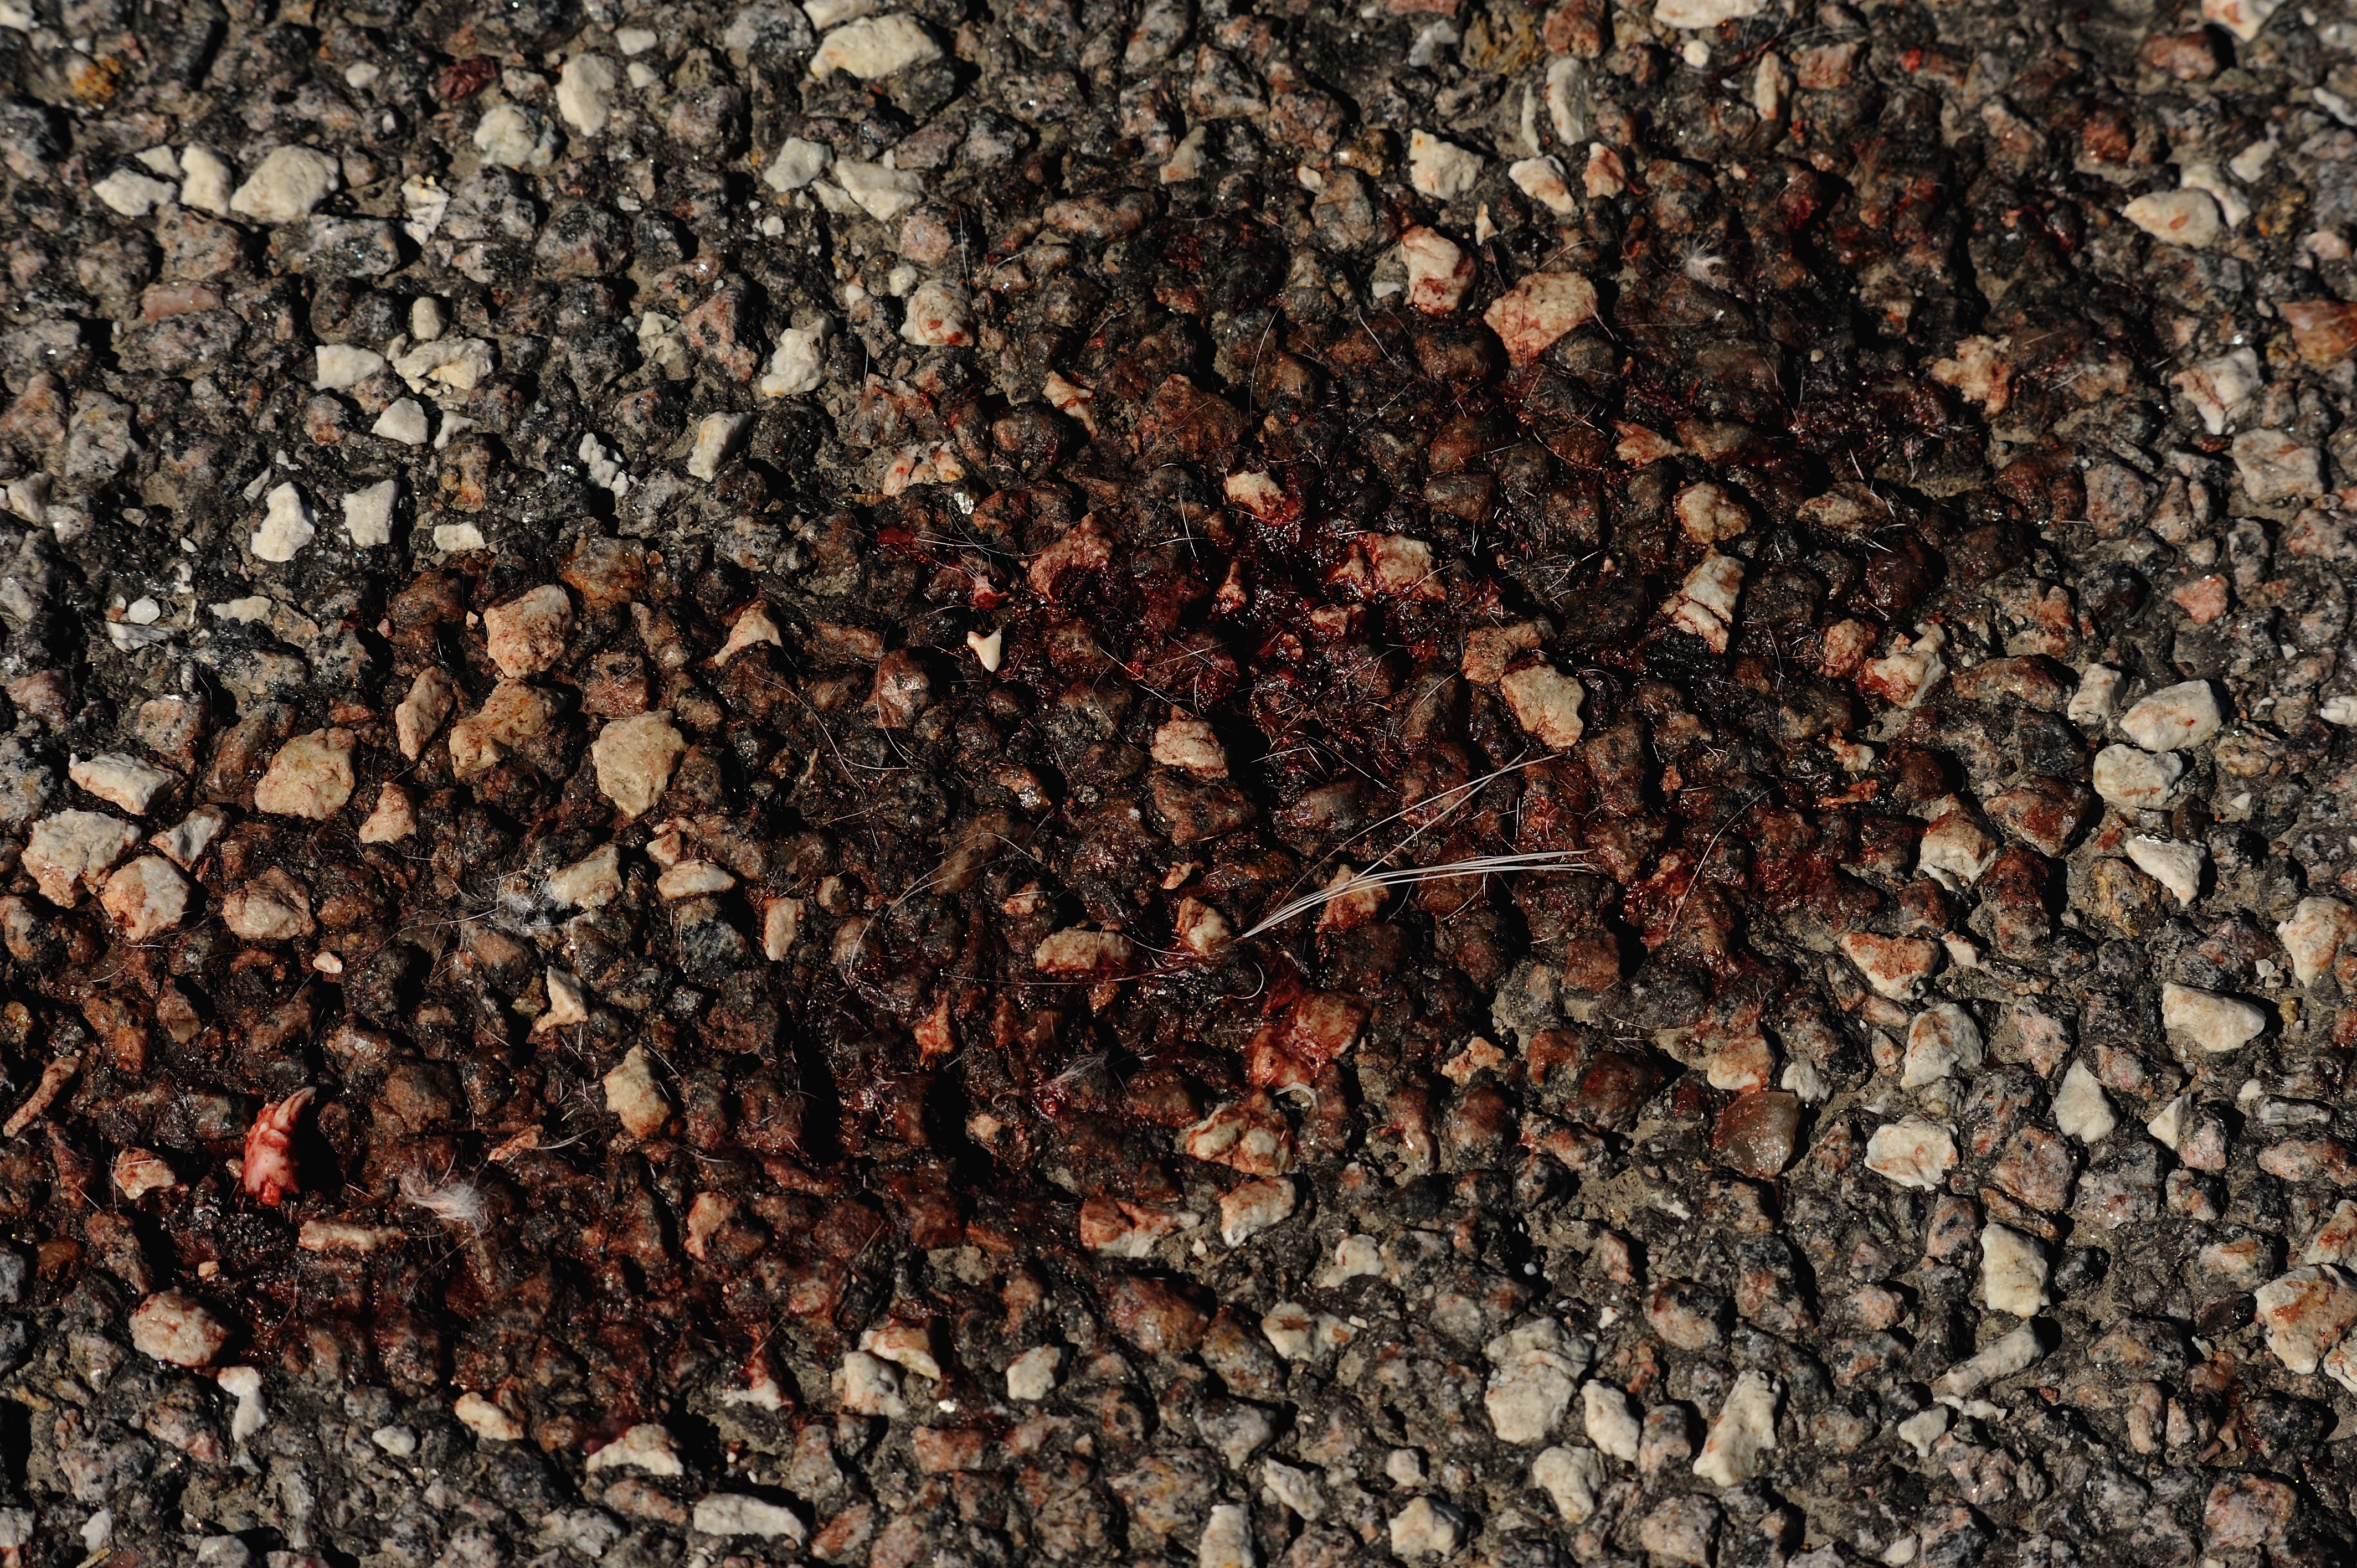
leaf, asphalt, produce, soil, death, blood, traffic accident, blood residues, cats residues, bloody road, blood road